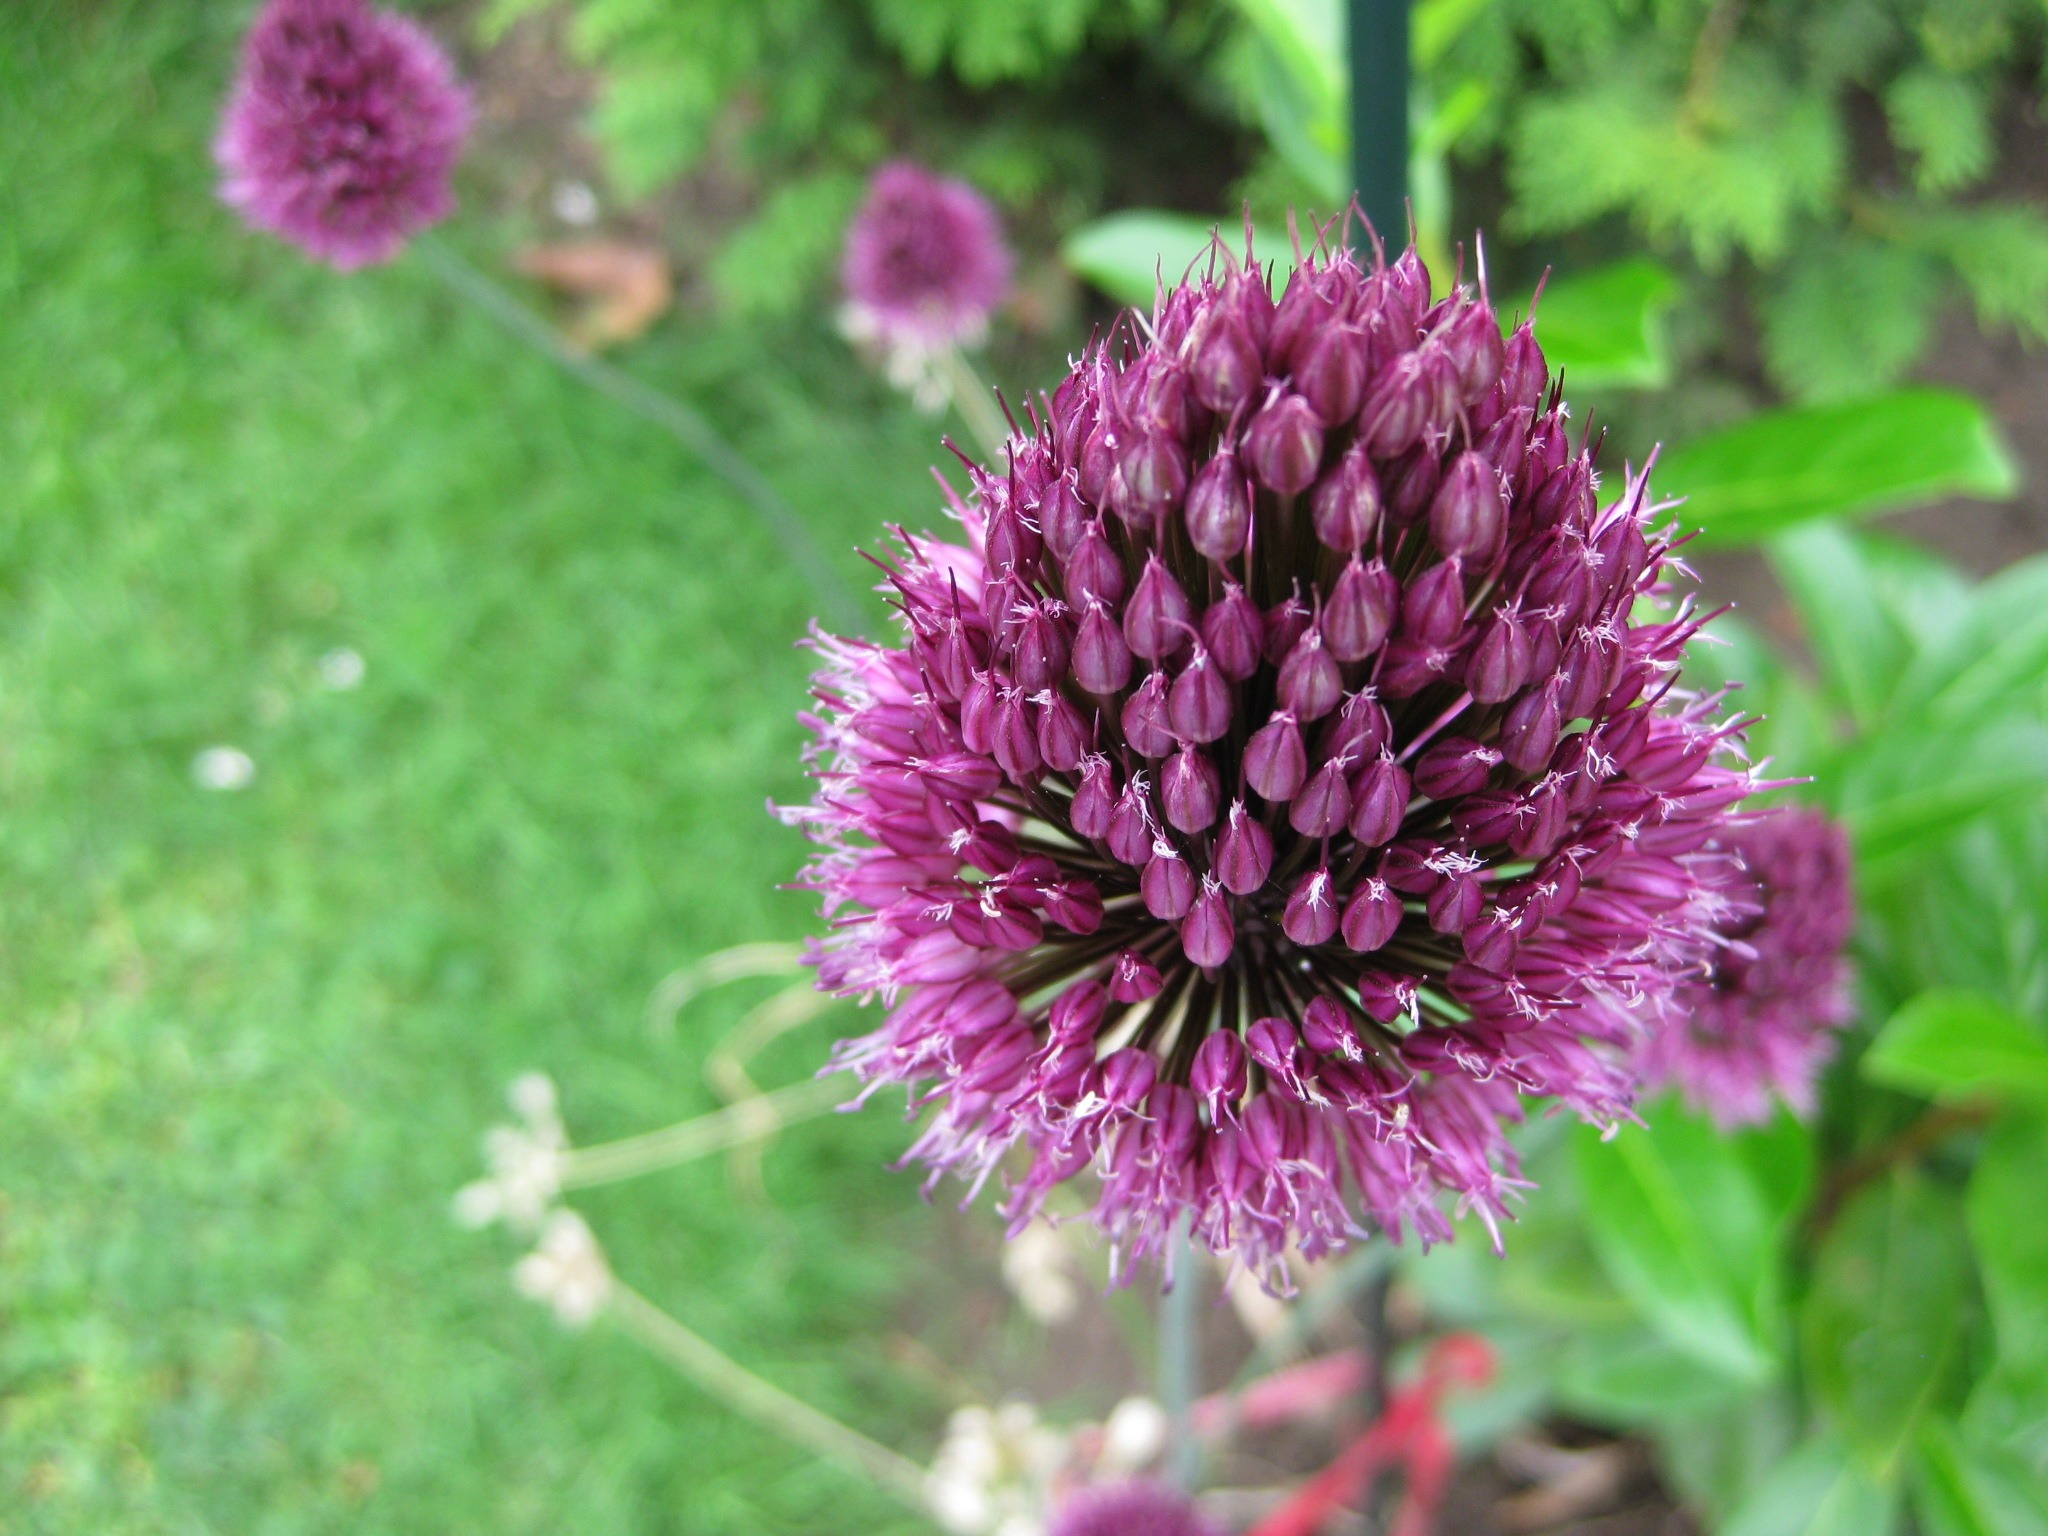
blossom, plant, meadow, flower, purple, herb, produce, botany, flora, wildflower, head, lilac, leek, chives, flowering plant, daisy family, silybum, land plant, onion genus